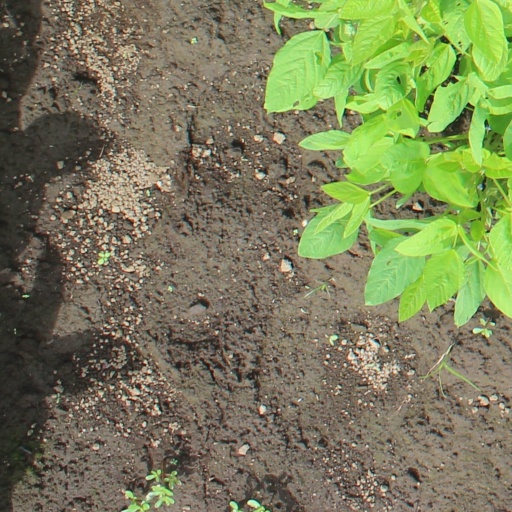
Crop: soybean